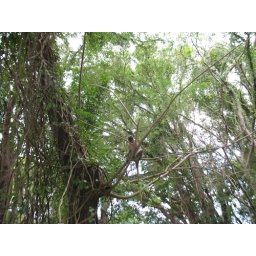
green monkey in tree at golf course 3